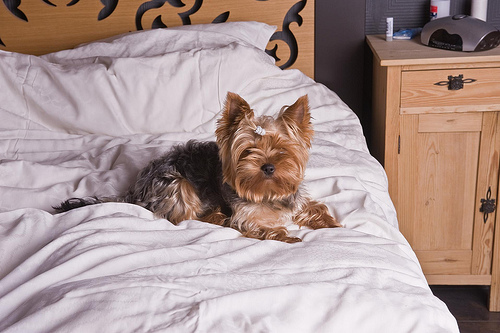
Animal: dog
Breed: yorkshire_terrier